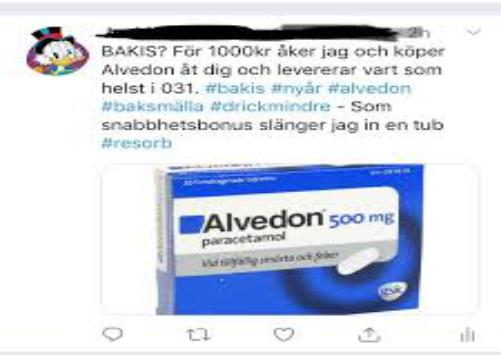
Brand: alvedon
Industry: Medical